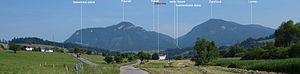
Bukovina est un village de Slovaquie situé dans la région de Žilina.